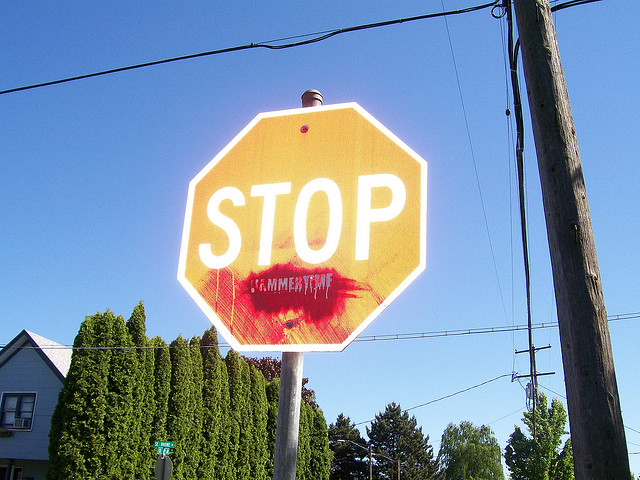
user: Given an image and a question. Answer the question in a short answer. Question: What happened to this sign? Short Answer:
assistant: vandalism